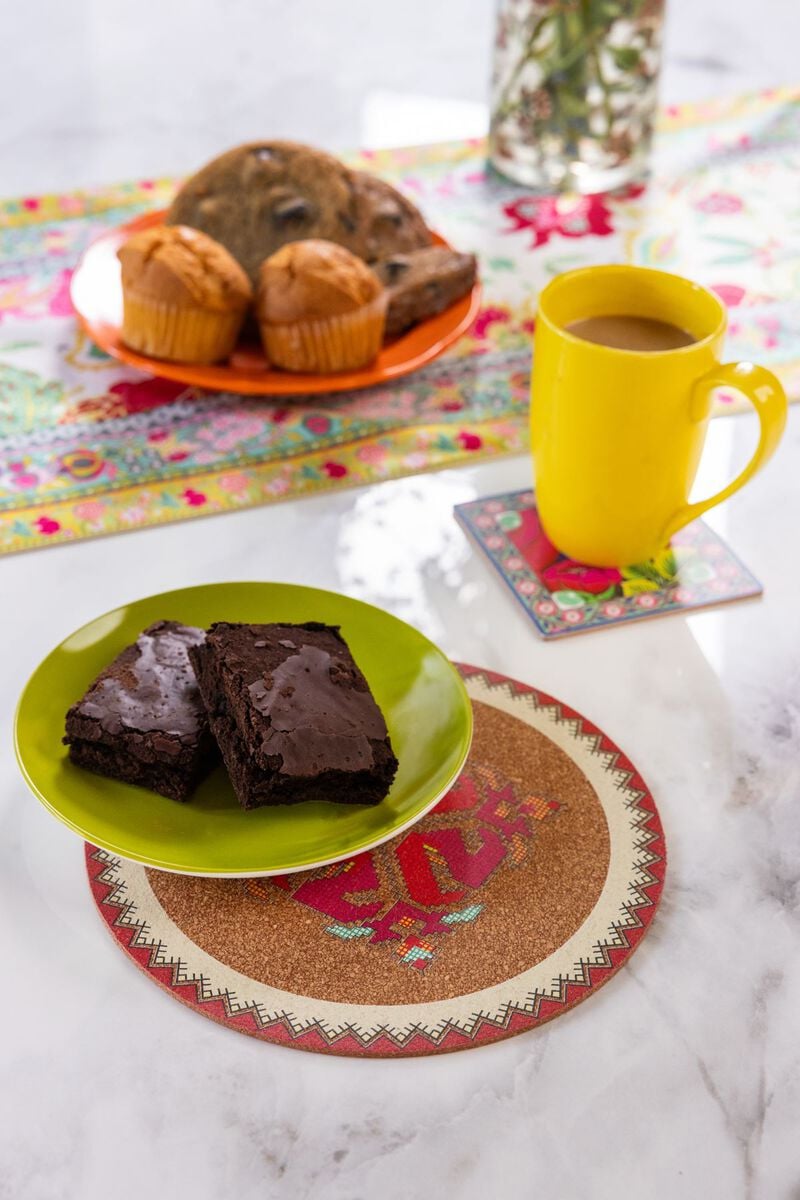
green plate with brownies on it